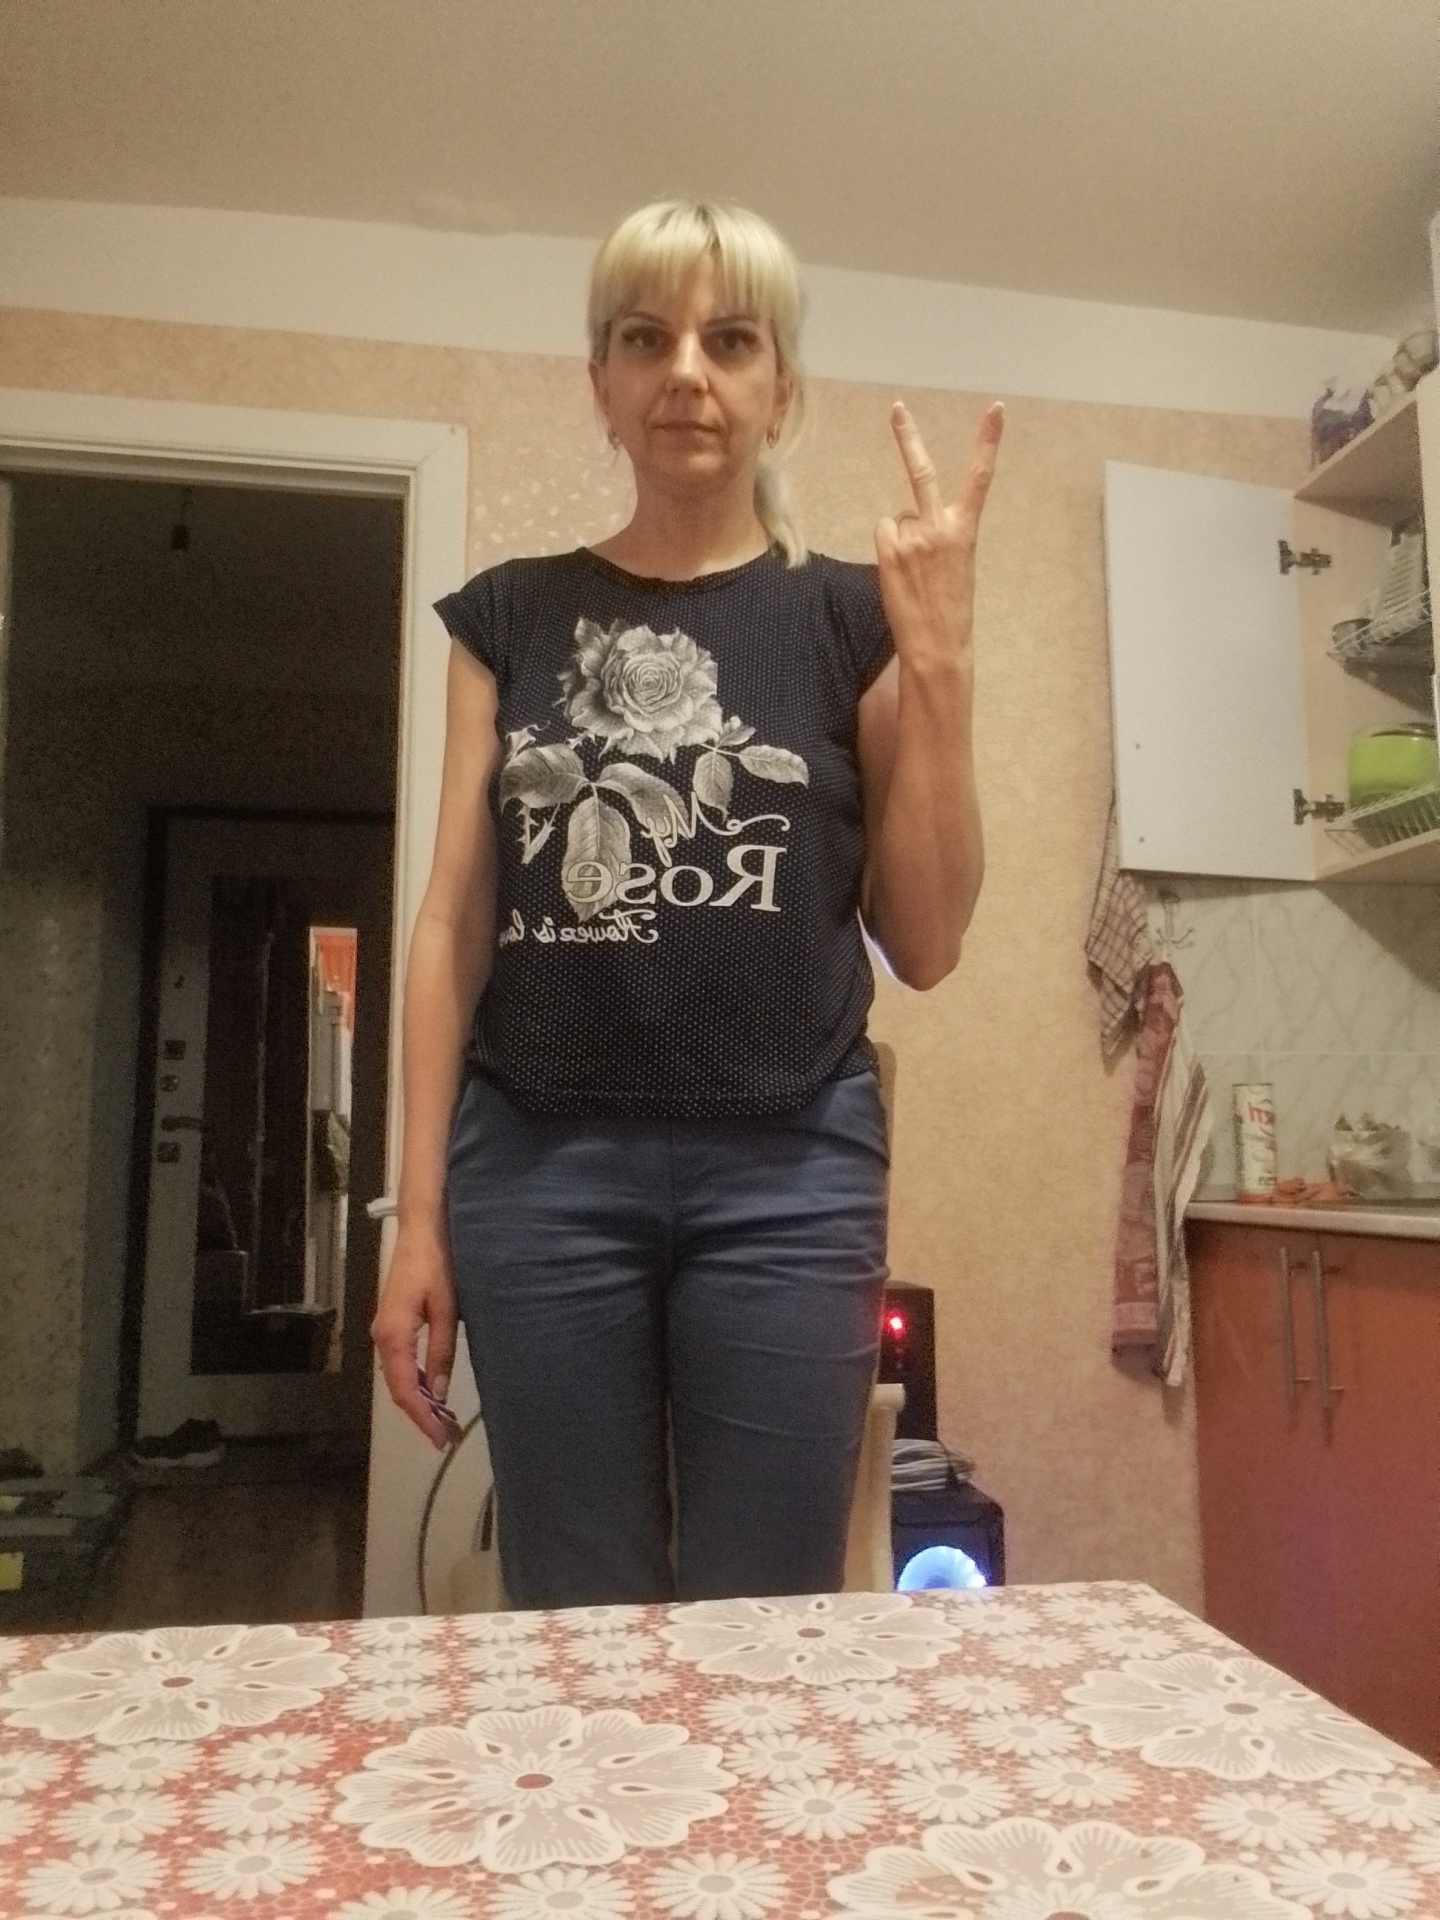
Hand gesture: peace_inverted